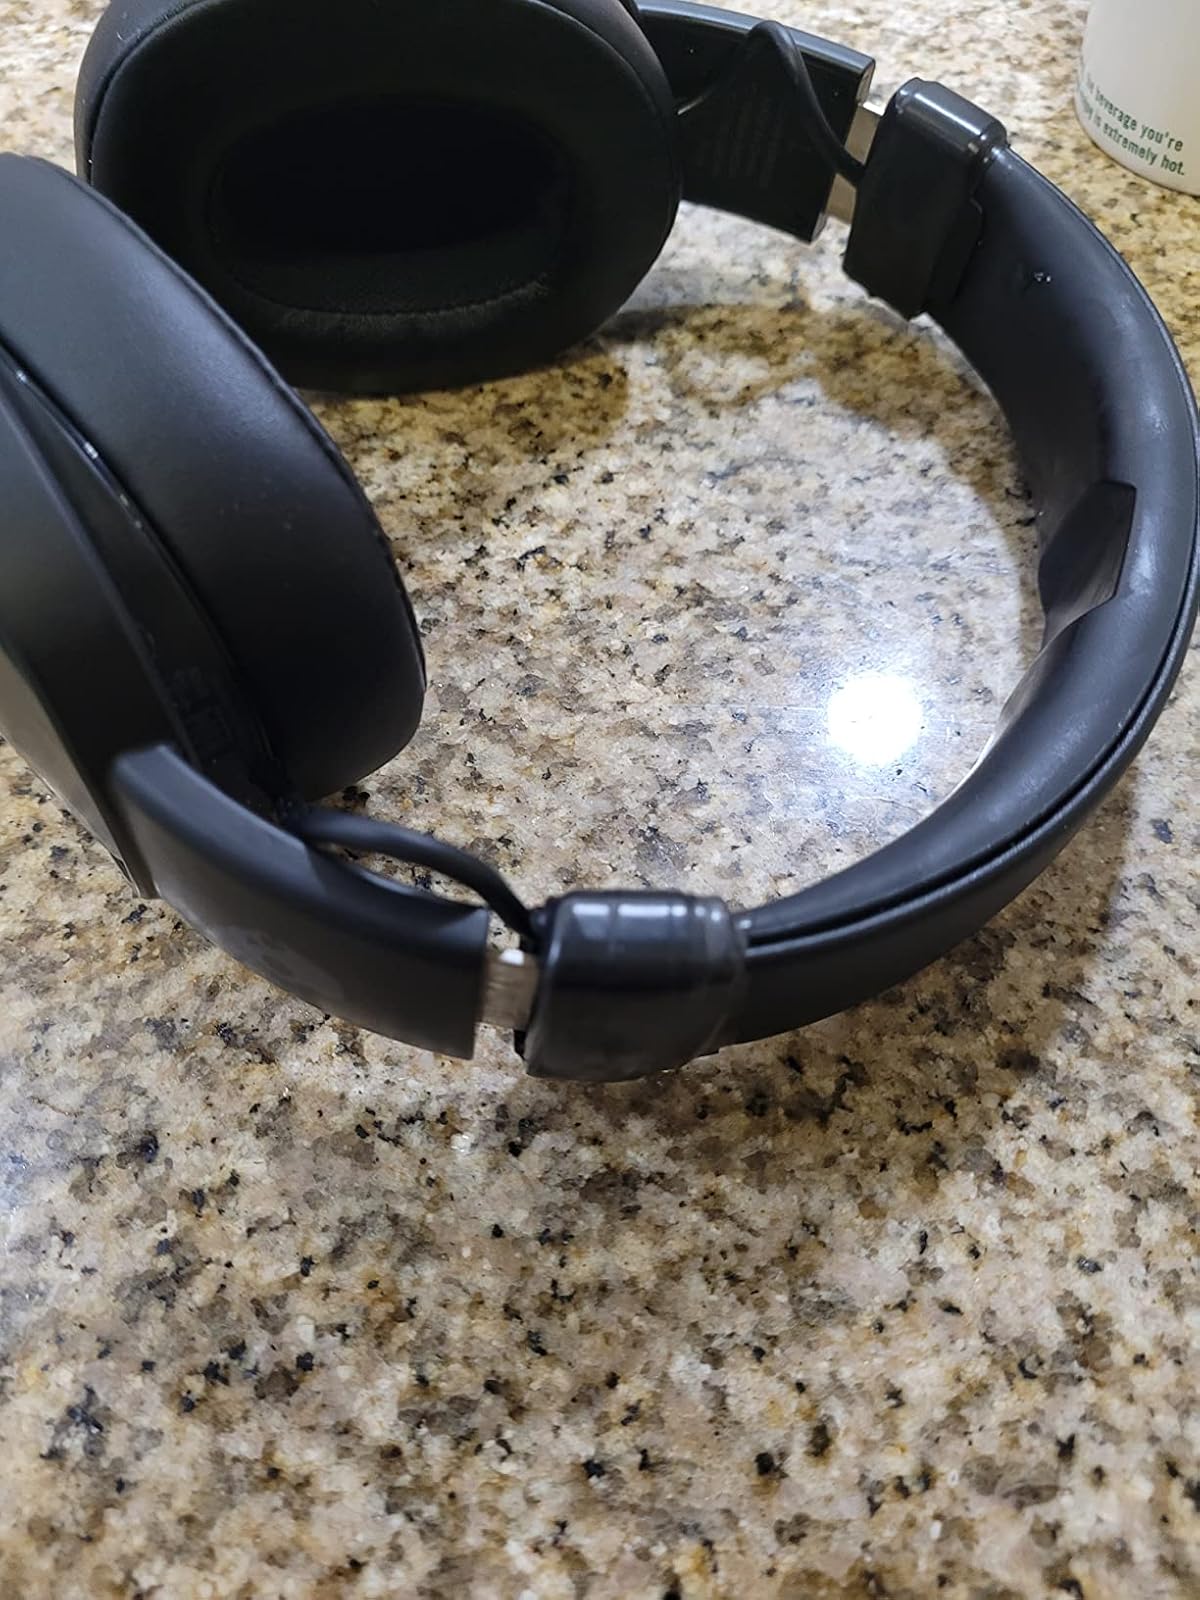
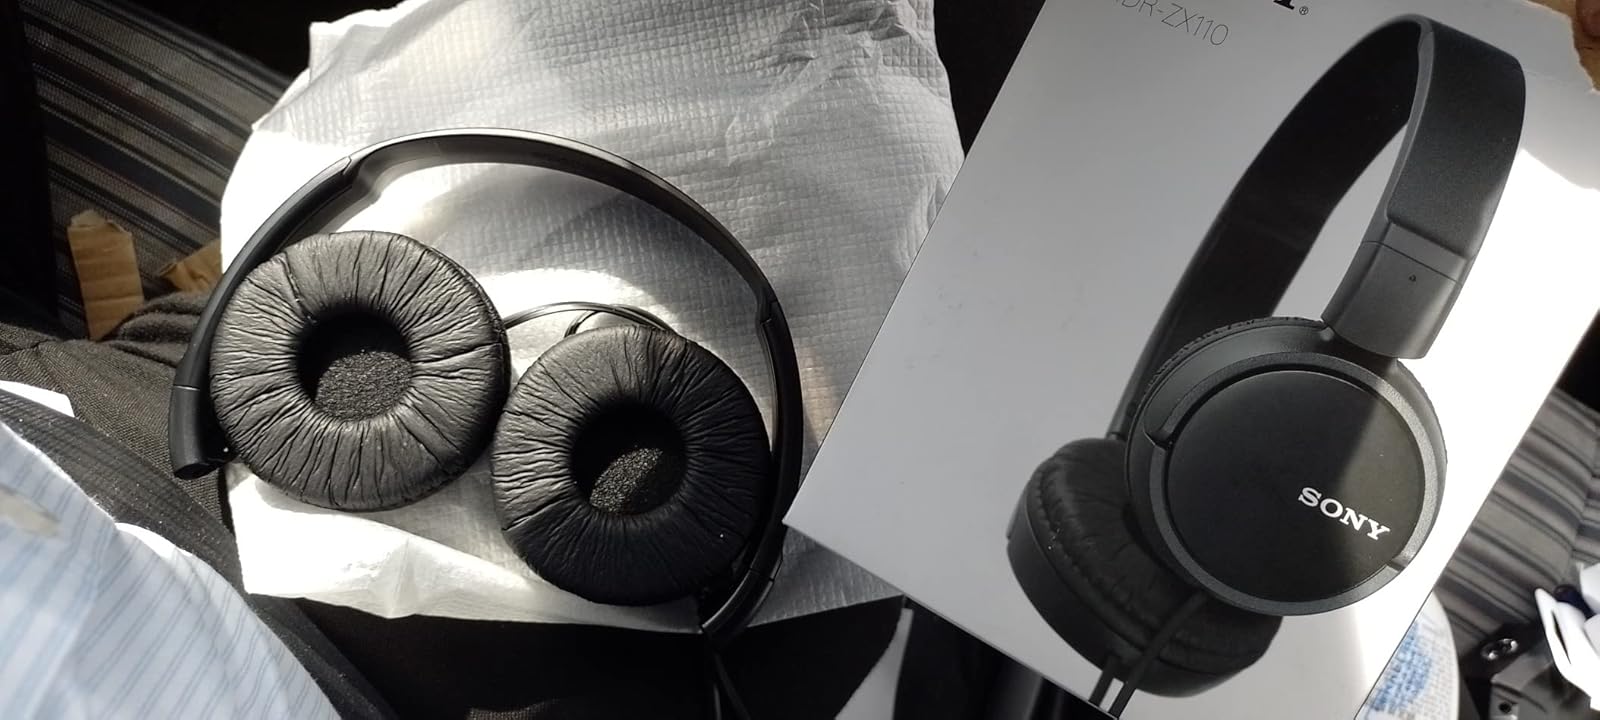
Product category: headphones
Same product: no